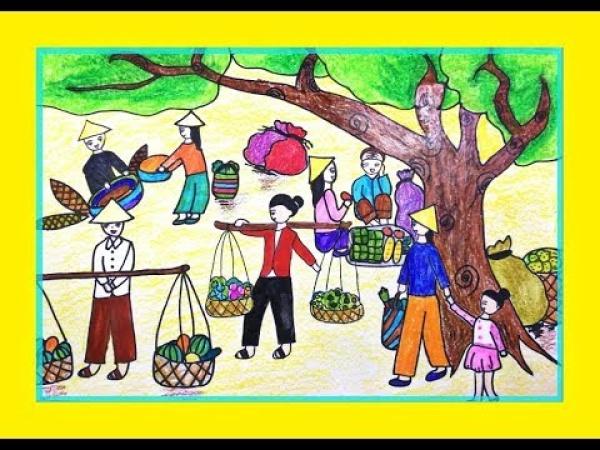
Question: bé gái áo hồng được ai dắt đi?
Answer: bé gái áo hồng được người phụ nữ mặc quần cam dắt đi